Svinalängorna (novel)

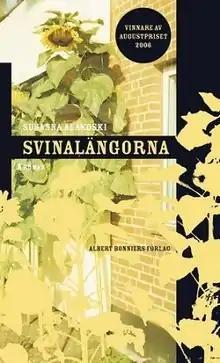
First edition

Svinalängorna (lit. The Swine Rows) is the debut novel by Swedish author Susanna Alakoski, published in 2006.